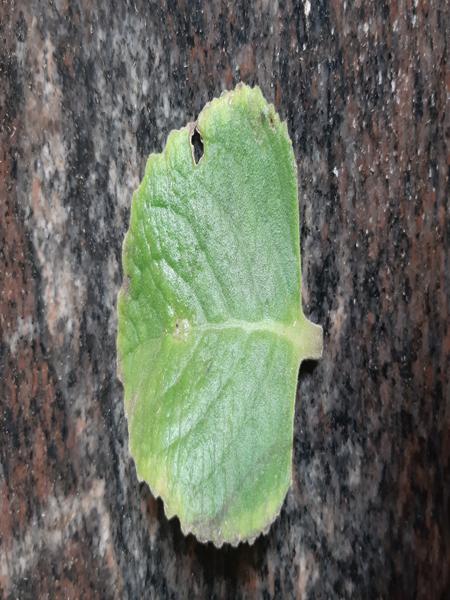
Plant: Doddpathre